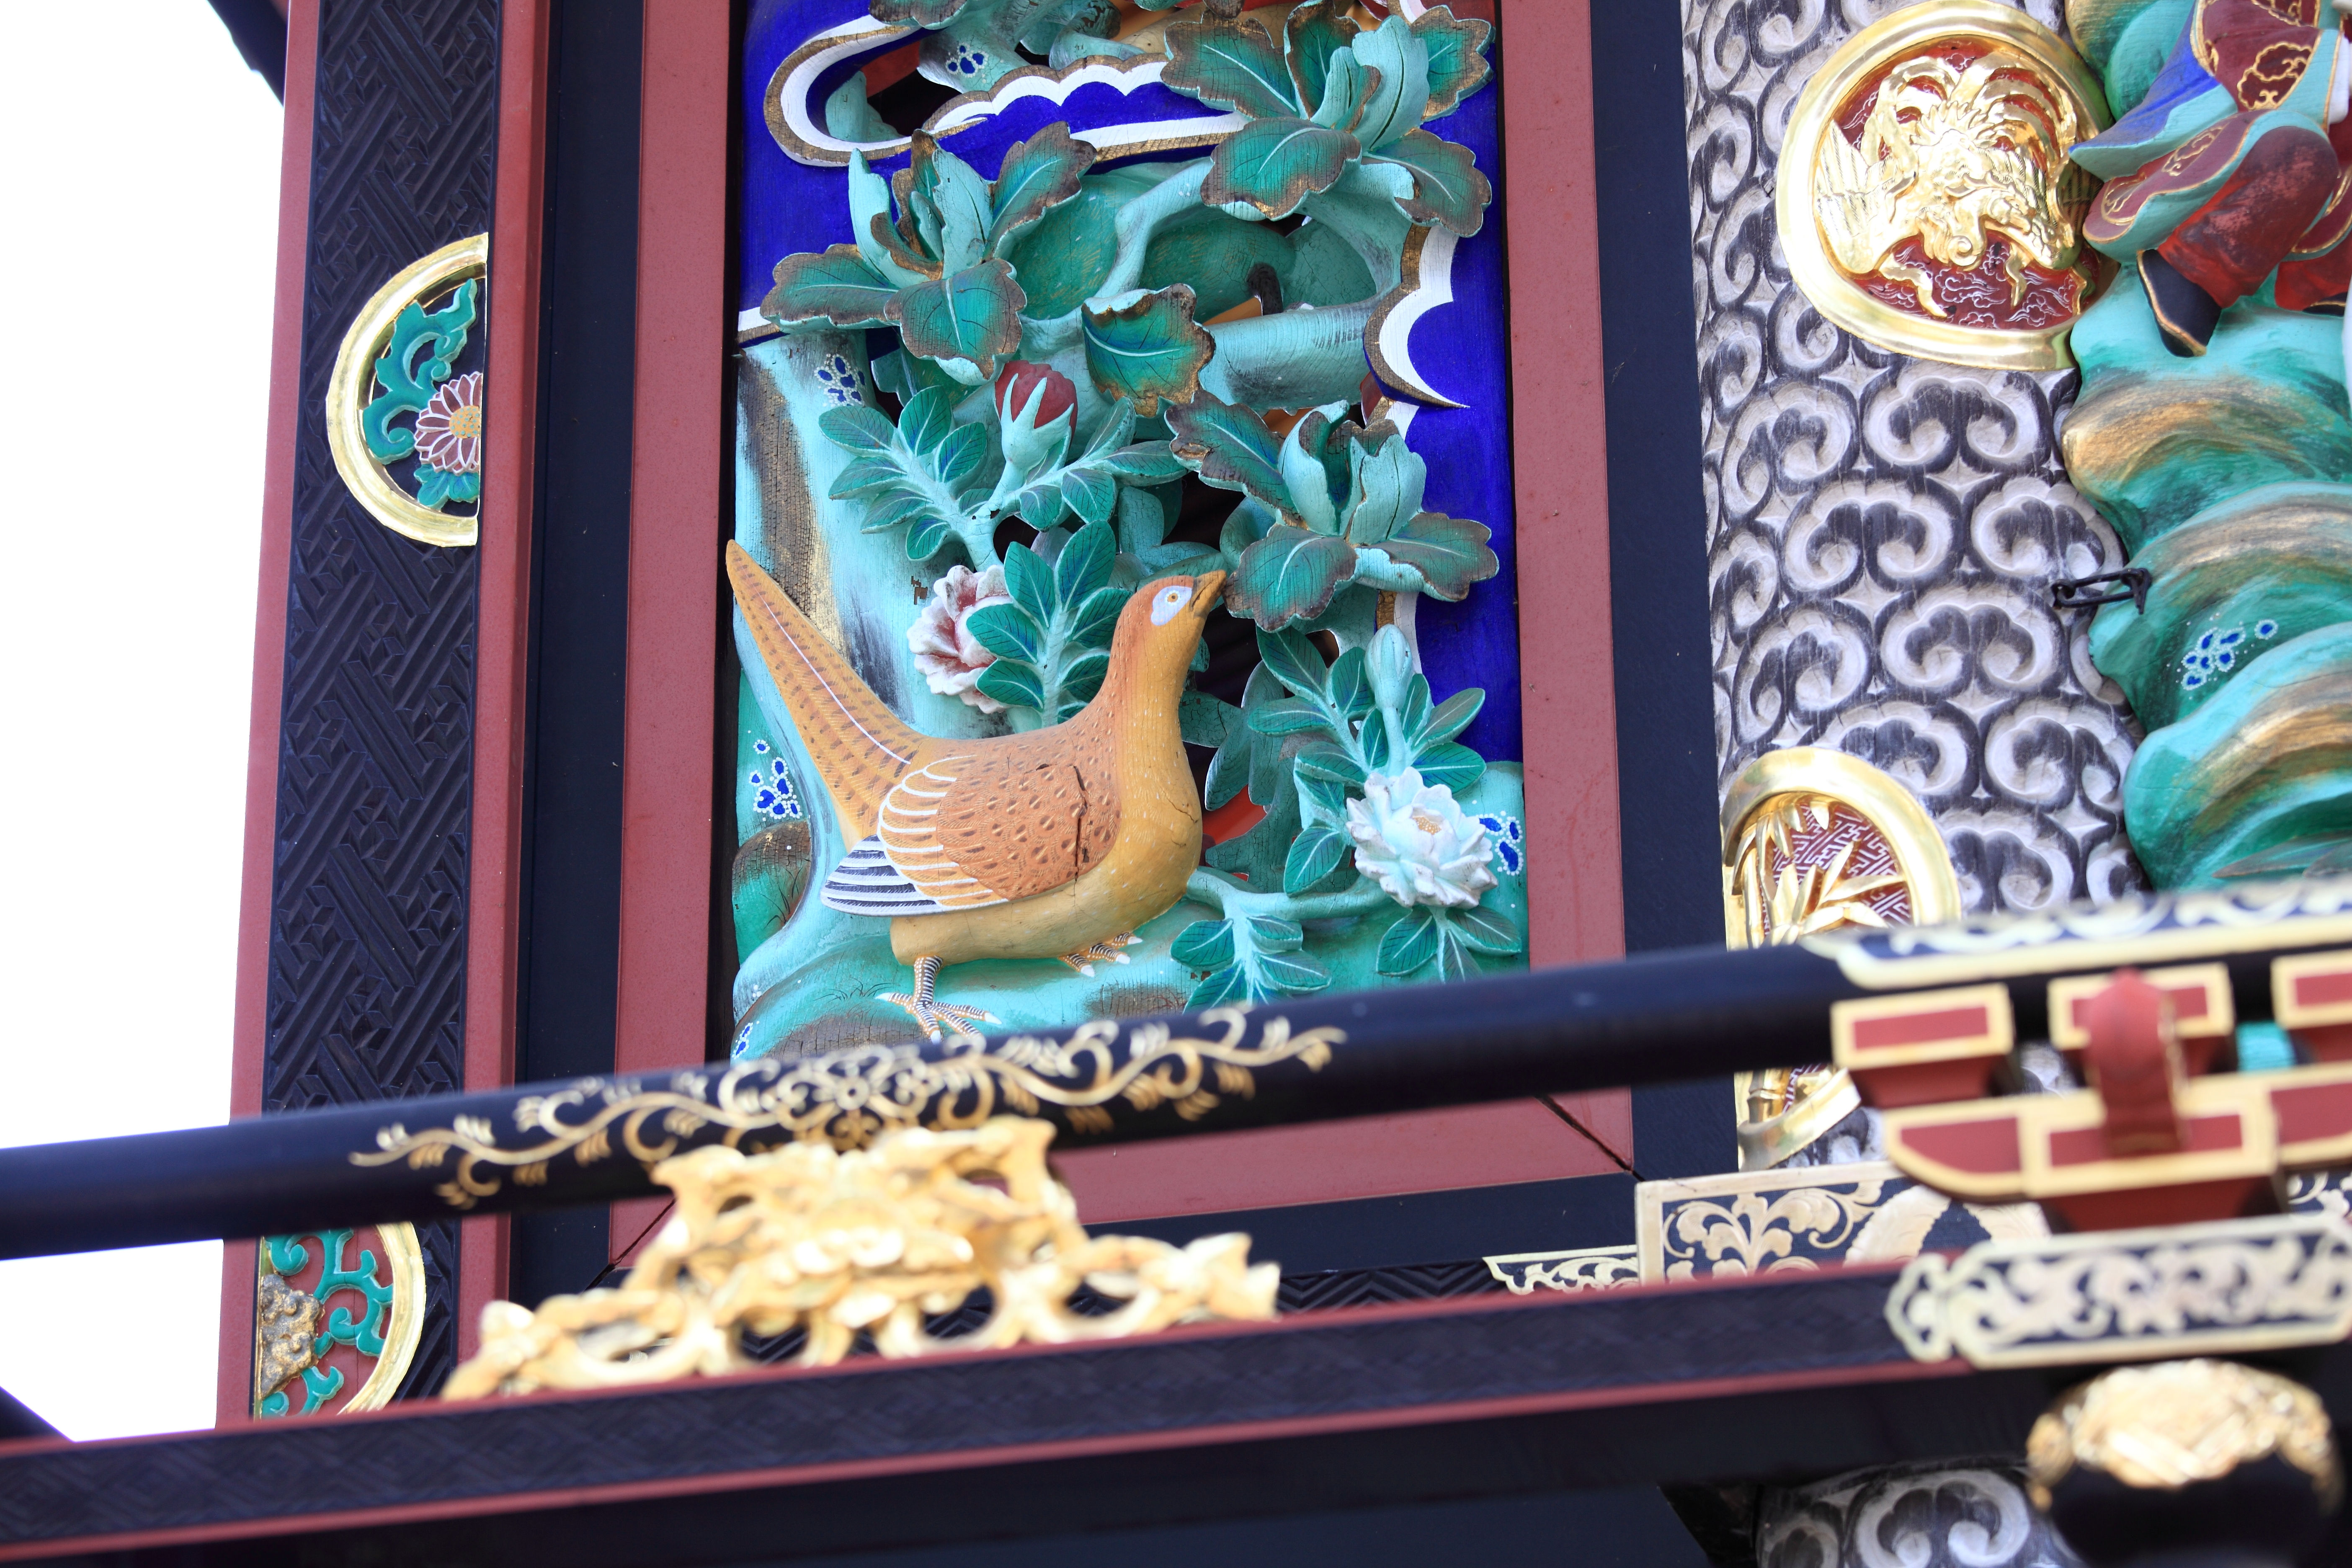
architecture, wood, high, exterior, sculpture, religious, art, design, temple, japanese, 5d, hires, carving, markii, hi, res, resolution, saitama, kumagaya, menumashoudenzan